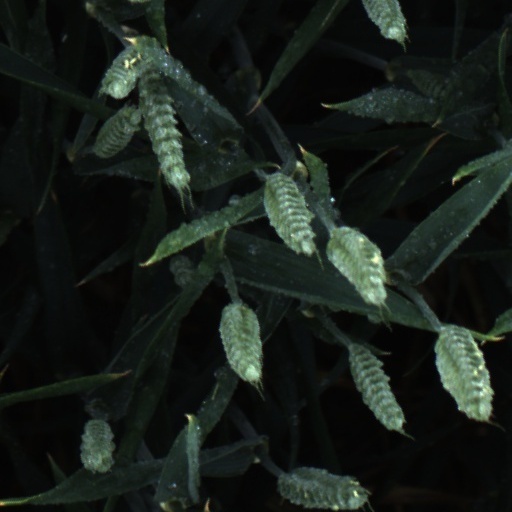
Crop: wheat